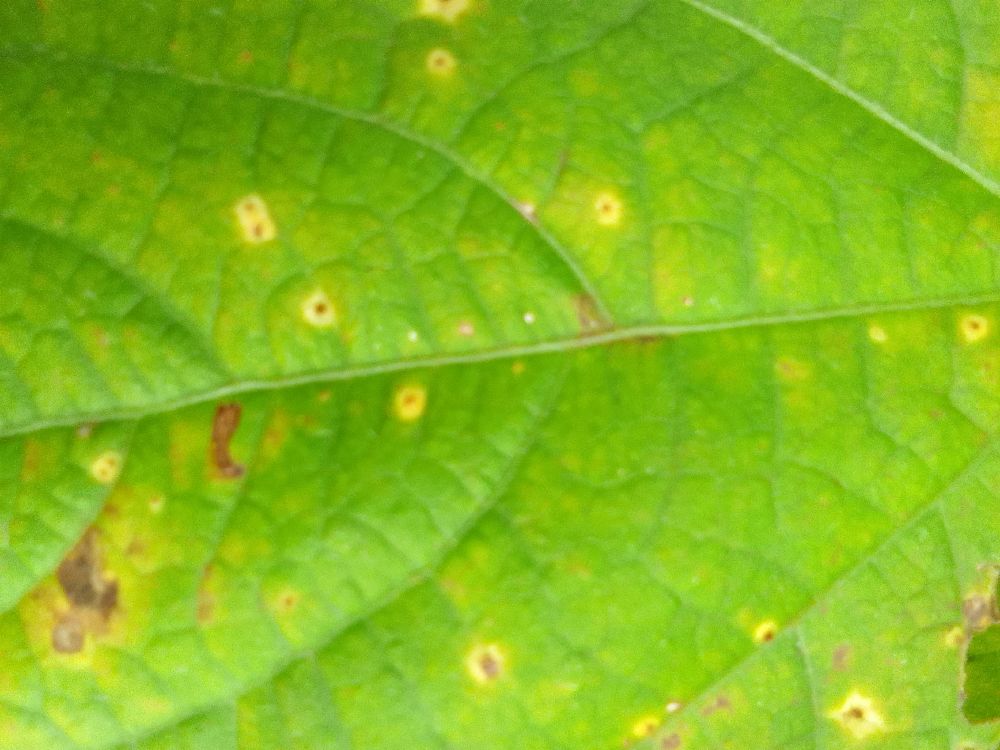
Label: rust